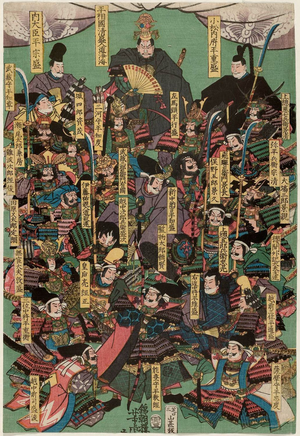
Le clan Taira fut un des quatre clans qui dominèrent la politique du Japon durant l'ère Heian, les trois autres étant les Fujiwara, les Minamoto et les Tachibana. Le clan est également connu sous les noms de Heike et Heishi, d'après la prononciation chinoise du caractère pour Taira, shi signifiant « clan » et ke, « famille ».